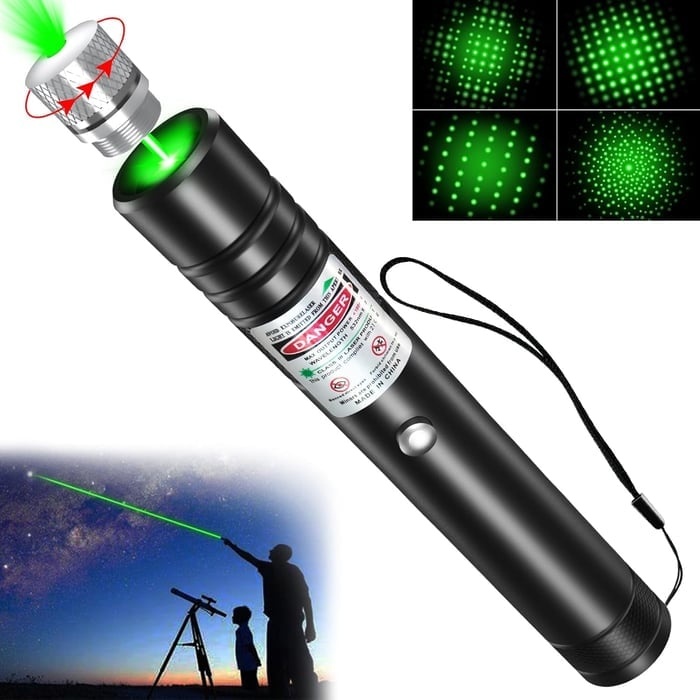
LaserGlow™ Brilliant Light Show
BlazeBeam Duo – Striking Red & Green Laser Lights! Don't wait a moment longer! Due to limited availability and high demand , they won't be around for much longer. Click “Add to cart” now and save 50% on our LaserGlow™.
Brand: Trend Delight
Category: Arts & Entertainment > Party & Celebration > Special Effects > Special Effects Lighting > Laser Lights